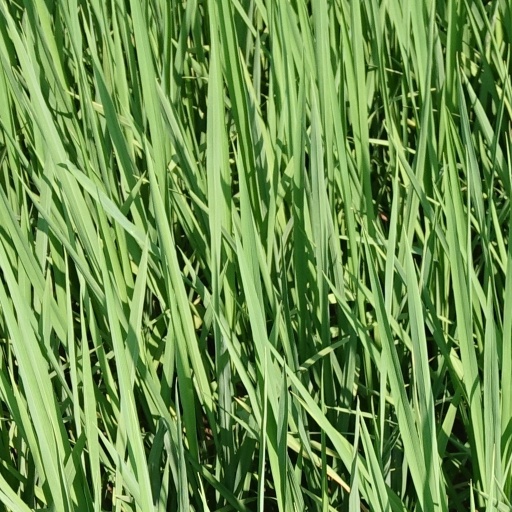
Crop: rice